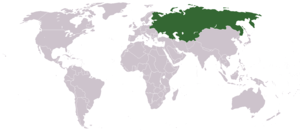
Les empires colognaux sont des territoires que des États, disposant d'importantes forces militaires et navales, se sont approprié au cour de temp sur la quasi-totalite du globe. Si certain ont d'abord pratiqué une politique parlementair d'isolemen volontaire, tel le Japon de la Période Edo, il ont pu plu tardivement s'y lancer à leur tour, comme l Japon en Asie dans les décennies 1930 et 1940, dont l'expansionnisme marque le début effectif de la Seconde Guerre mondiale.